Question: What is the girl using to see?
Tambaya: Me macen take amfani dashi don gani?
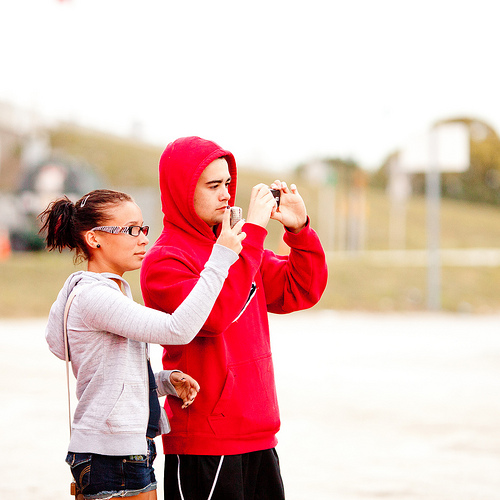
Answer: Glasses.
Amsa: Tabarau.